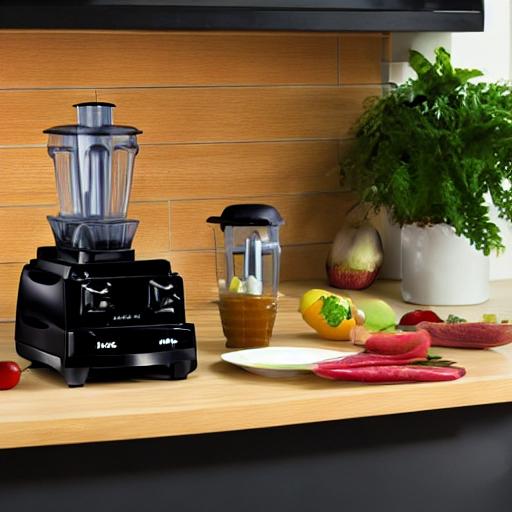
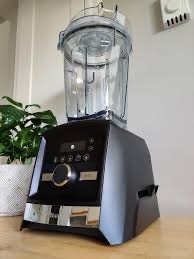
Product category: items_blender
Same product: no